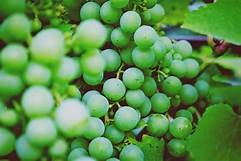
Label: grape